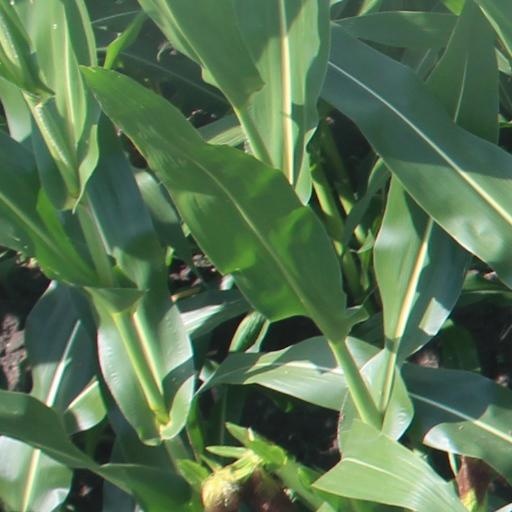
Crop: maize; corn